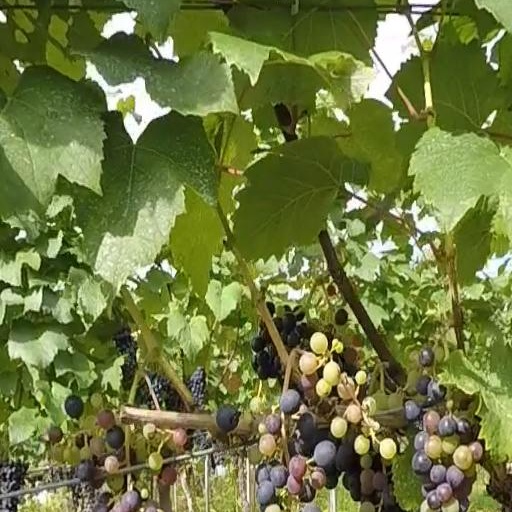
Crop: grape